Hippie Masala

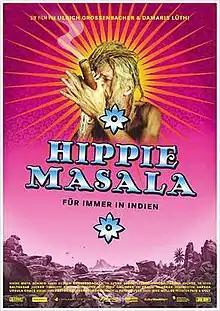
Poster of the film

Hippie Masala: Für immer in Indien (titled Hippie Masala: Forever in India in English) is a 2006 Swiss documentary film directed by filmmaker Ulrich Grossenbacher and anthropologist Damaris Lüthi.